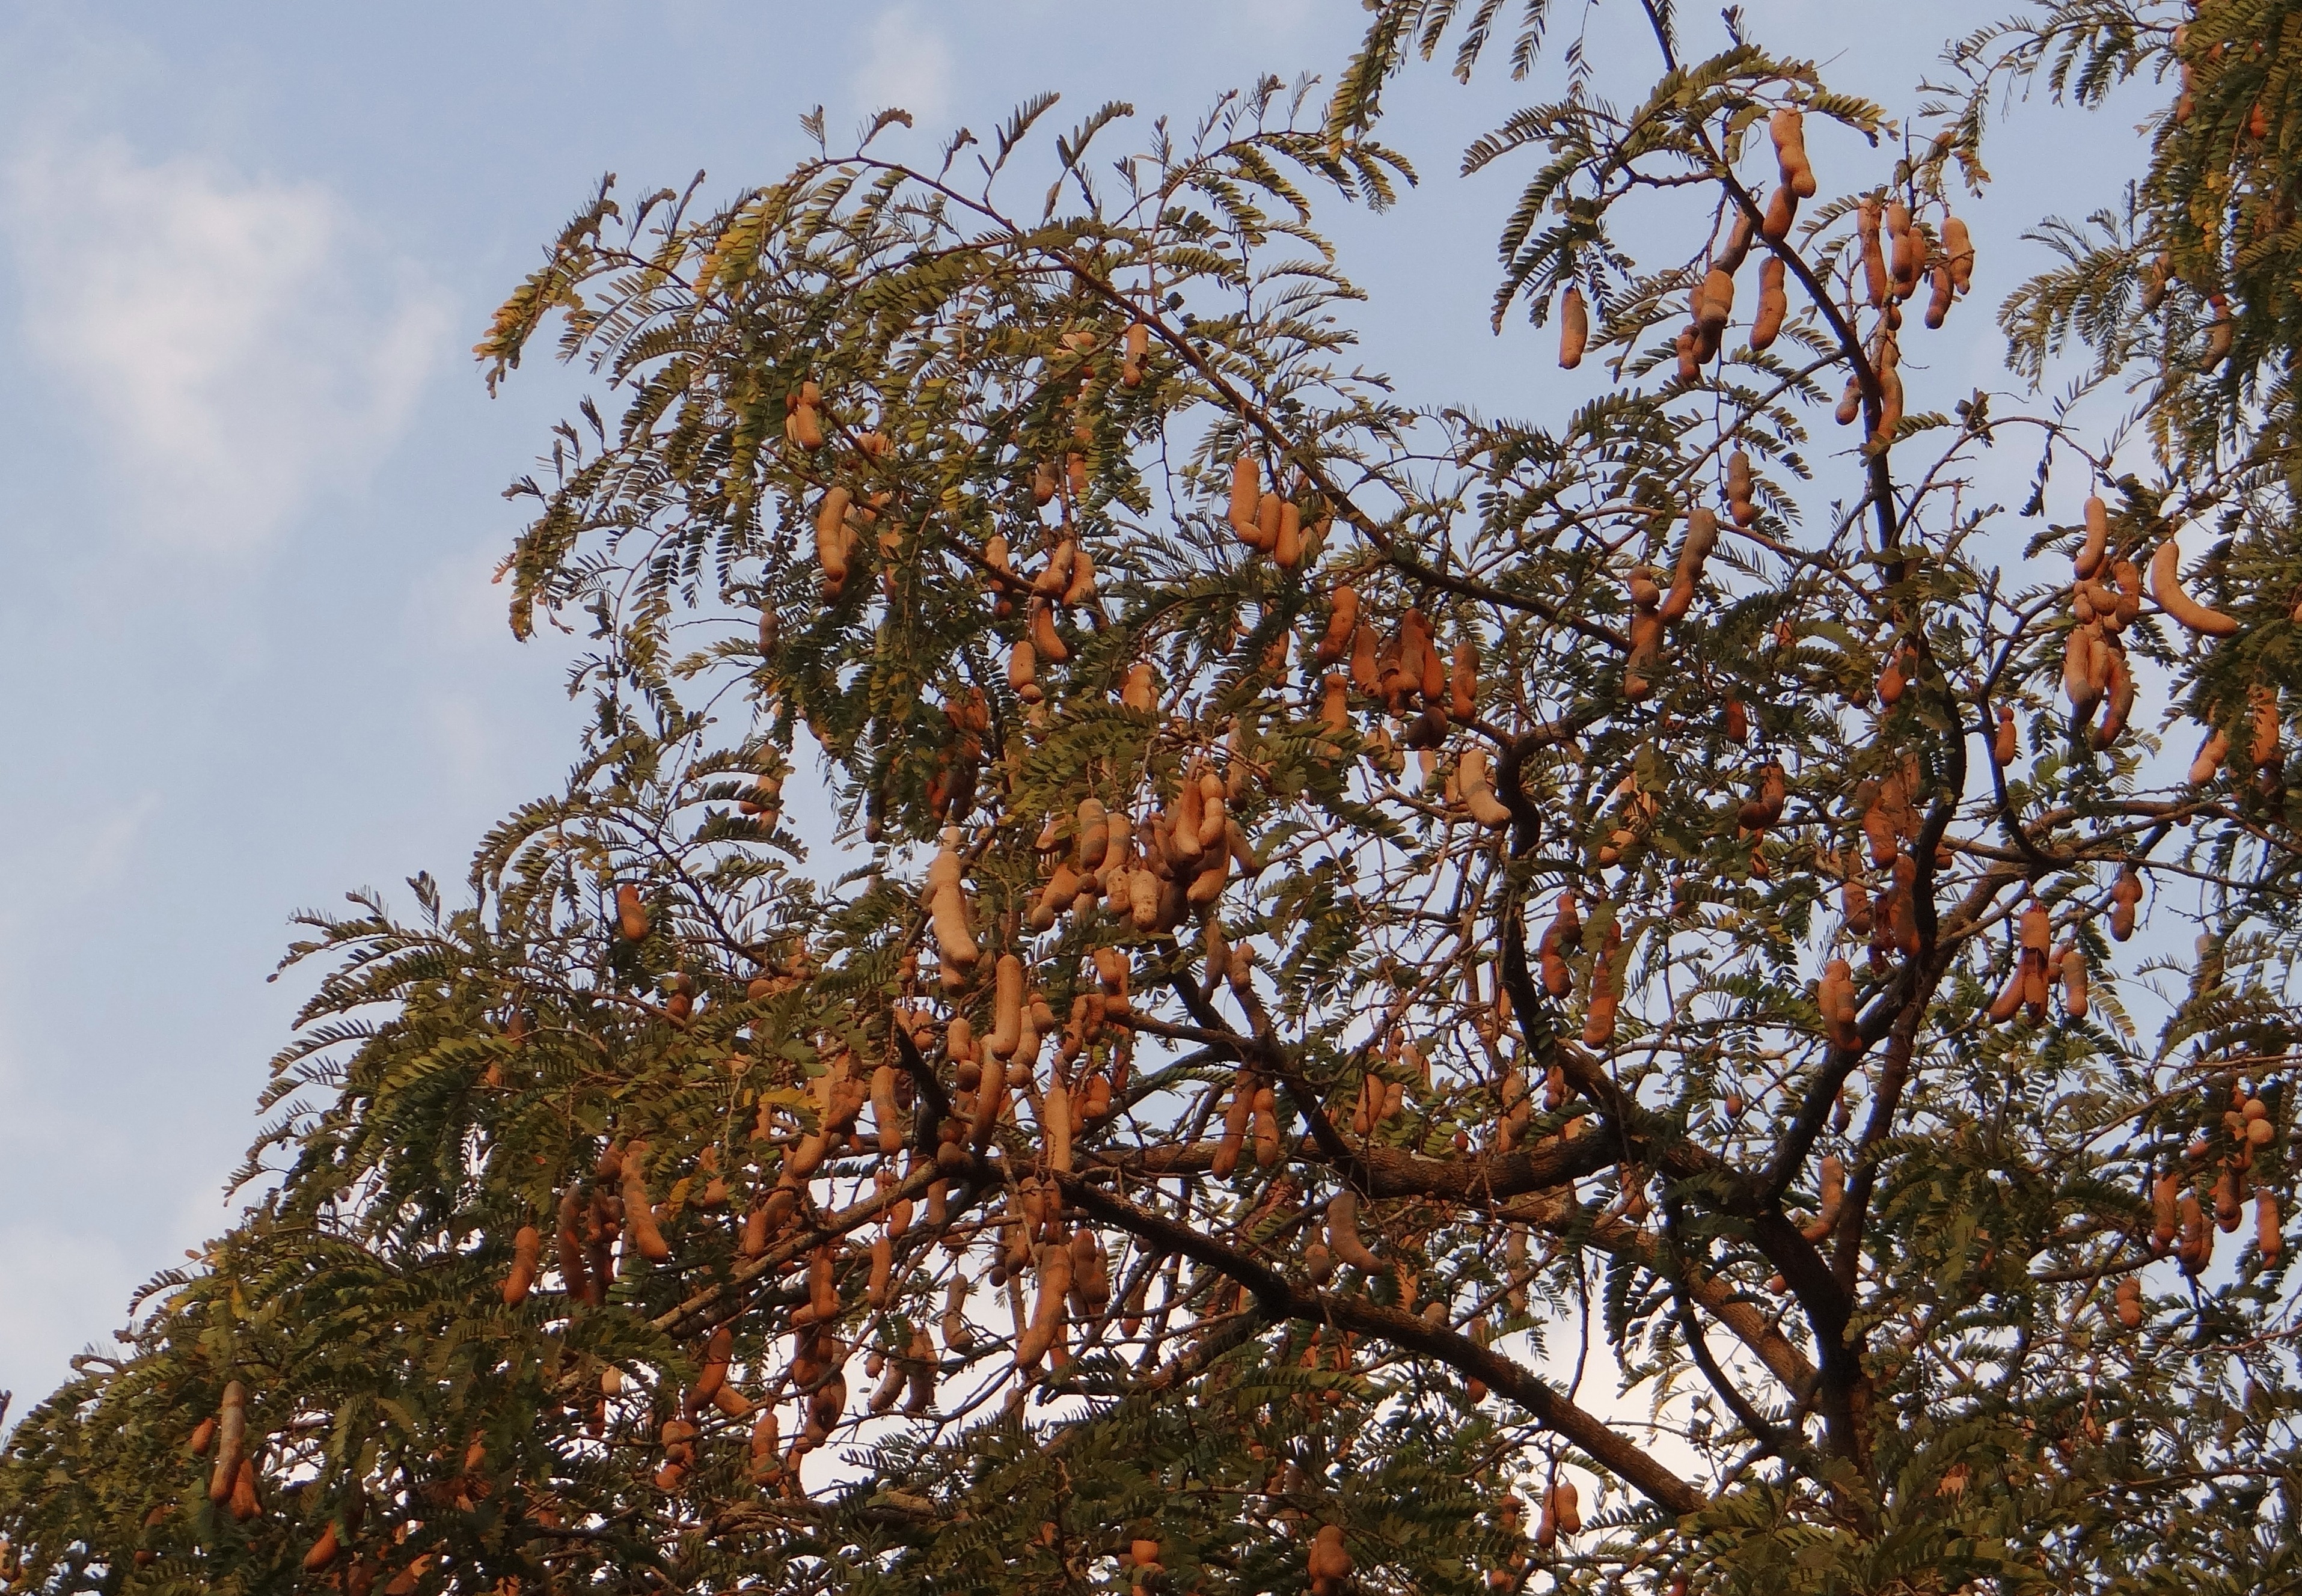
tree, nature, branch, plant, fruit, leaf, autumn, botany, flora, season, india, sour, medicinal, woody plant, land plant, tamarind tree, tamarindus indica